Shkolnaya Street

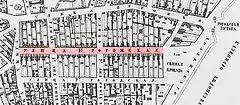
Rows of inns along First Rogozhskaya (now Shkolnaya) Street on an 1853 map.

Historically, it was known as "First Rogozhskaya Street", the main trading street of the former Rogozhskaya Yam sloboda, and acquired its current name, one of the most common in Soviet propagandistic toponymy, in 1923.